Gioacchino de' Gigantibus

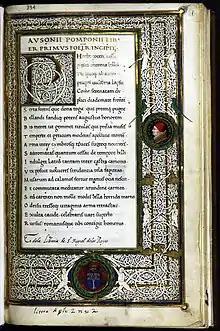
A decorated page from an illuminated manuscript decorated by Gioacchino de' Gigantibus

Gioacchino de' Gigantibus or Gioacchino di Giovanni ( 1450–1485) was an illuminator, miniaturist and copyist active in Italy. Originally from Bavaria, he probably learned his trade in Florence. Around 1450 he moved to Rome, where he received commissions from high-ranking church officials. In his life, he would eventually work for six different popes. In the 1460s he also spent time in Siena, and moved to the court of Ferdinand I of Naples in Naples in 1471. In the early 1480s he returned to Rome, where he is mentioned for the last time in 1485.